Shire of Newham and Woodend

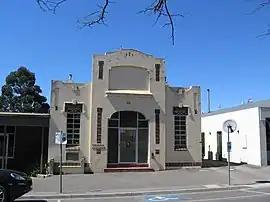
Former Council chambers in Woodend

The Shire of Newham and Woodend was a local government area about northwest of Melbourne, the state capital of Victoria, Australia. The shire covered an area of , and existed from 1861 until 1995.